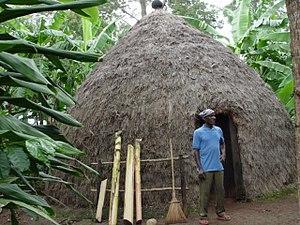
Le Kilimandjaro ou Kilimanjaro est une montagne située dans le Nord-Est de la Tanzanie et composée de trois volcans : le Shira à l'ouest, culminant à 3 962 mètres d'altitude, le Mawenzi à l'est, s'élevant à 5 149 mètres d'altitude, et le Kibo, le plus récent géologiquement, situé entre les deux autres et dont le pic Uhuru à 5 891,8 mètres d'altitude constitue le point culminant de l'Afrique. Outre cette caractéristique, le Kilimandjaro est connu pour sa calotte glaciaire sommitale en phase de retrait accéléré depuis le début du XXᵉ siècle et qui devrait disparaître totalement d'ici 2030 à 2050. La baisse des précipitations neigeuses qui en est responsable est souvent attribuée au réchauffement climatique mais la déforestation est également un facteur majeur. Ainsi, malgré la création du parc national en 1973 et alors même qu'elle joue un rôle essentiel dans la régulation bioclimatique du cycle de l'eau, la ceinture forestière continue à se resserrer.